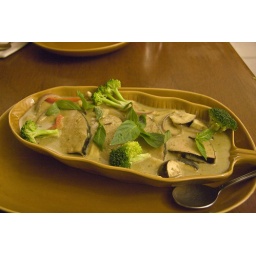
Vegetarian fish in green curry